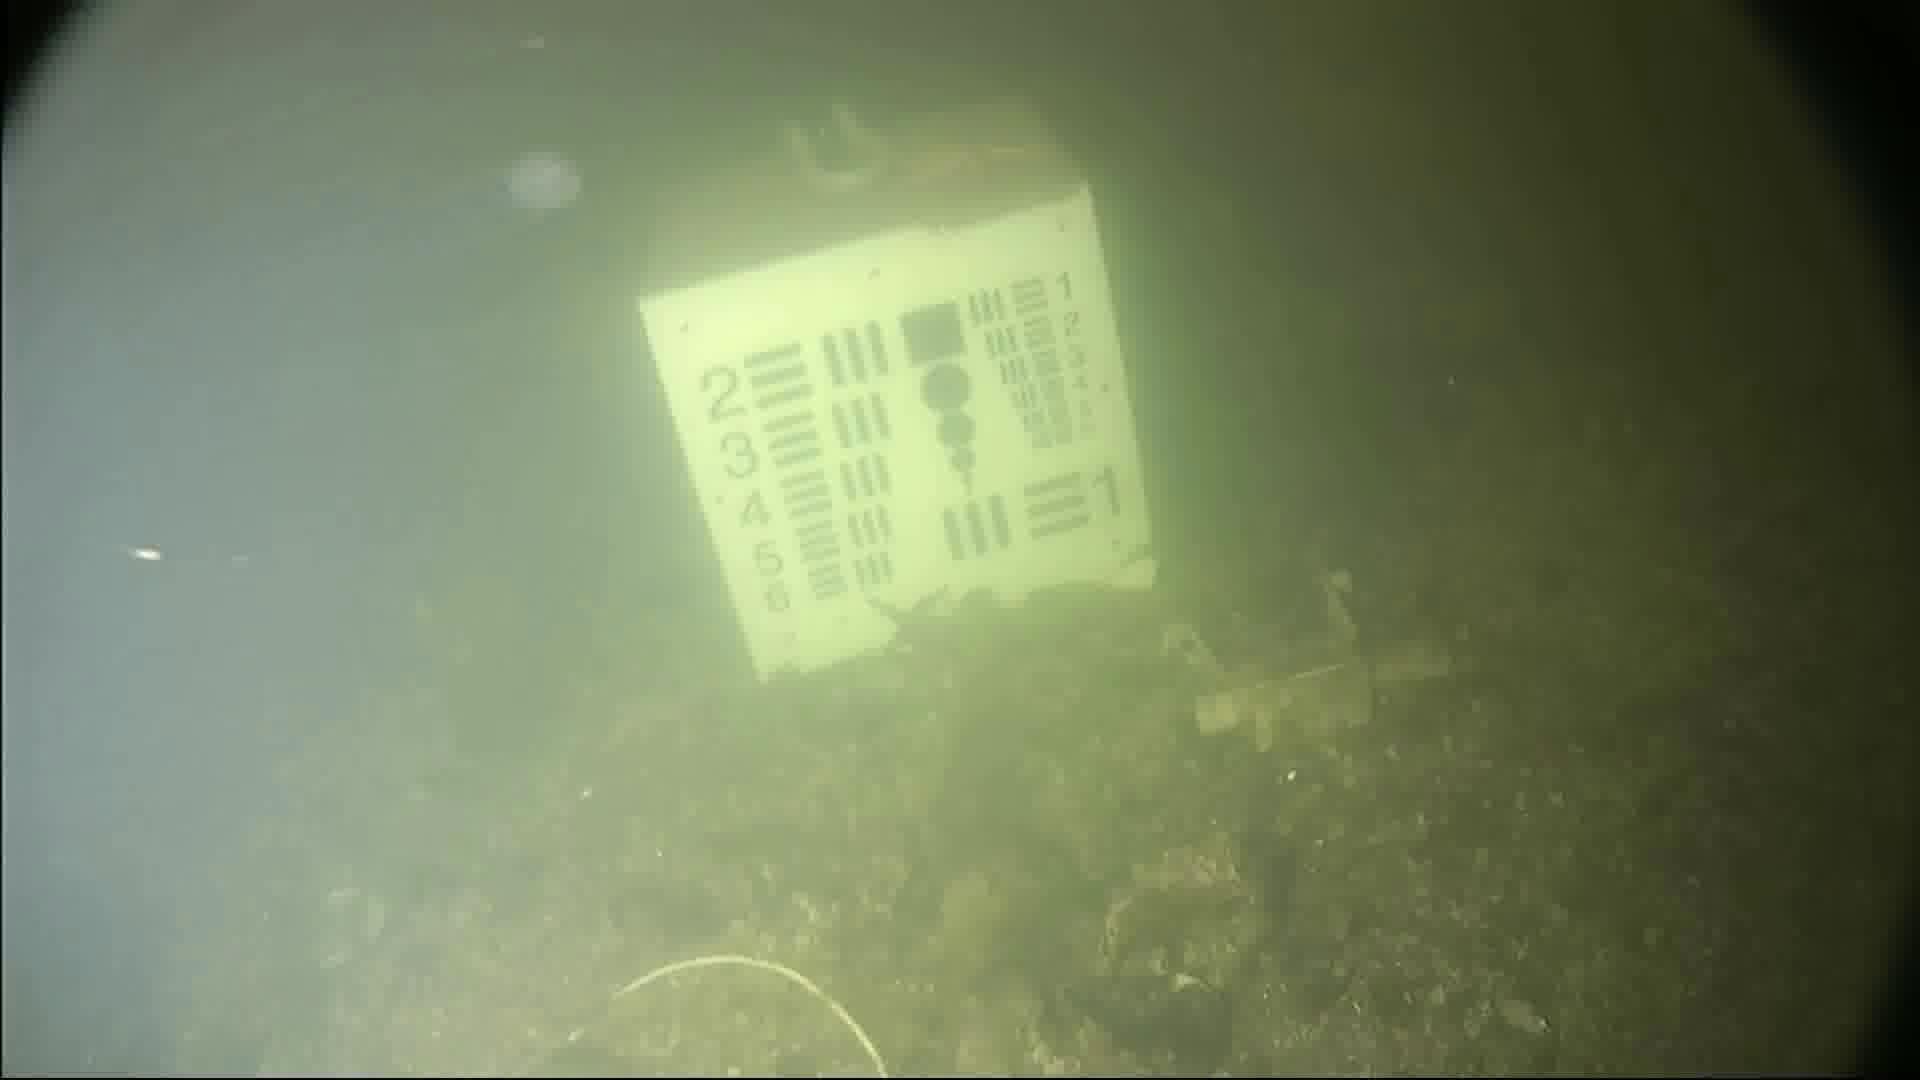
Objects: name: jellyfish
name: starfish